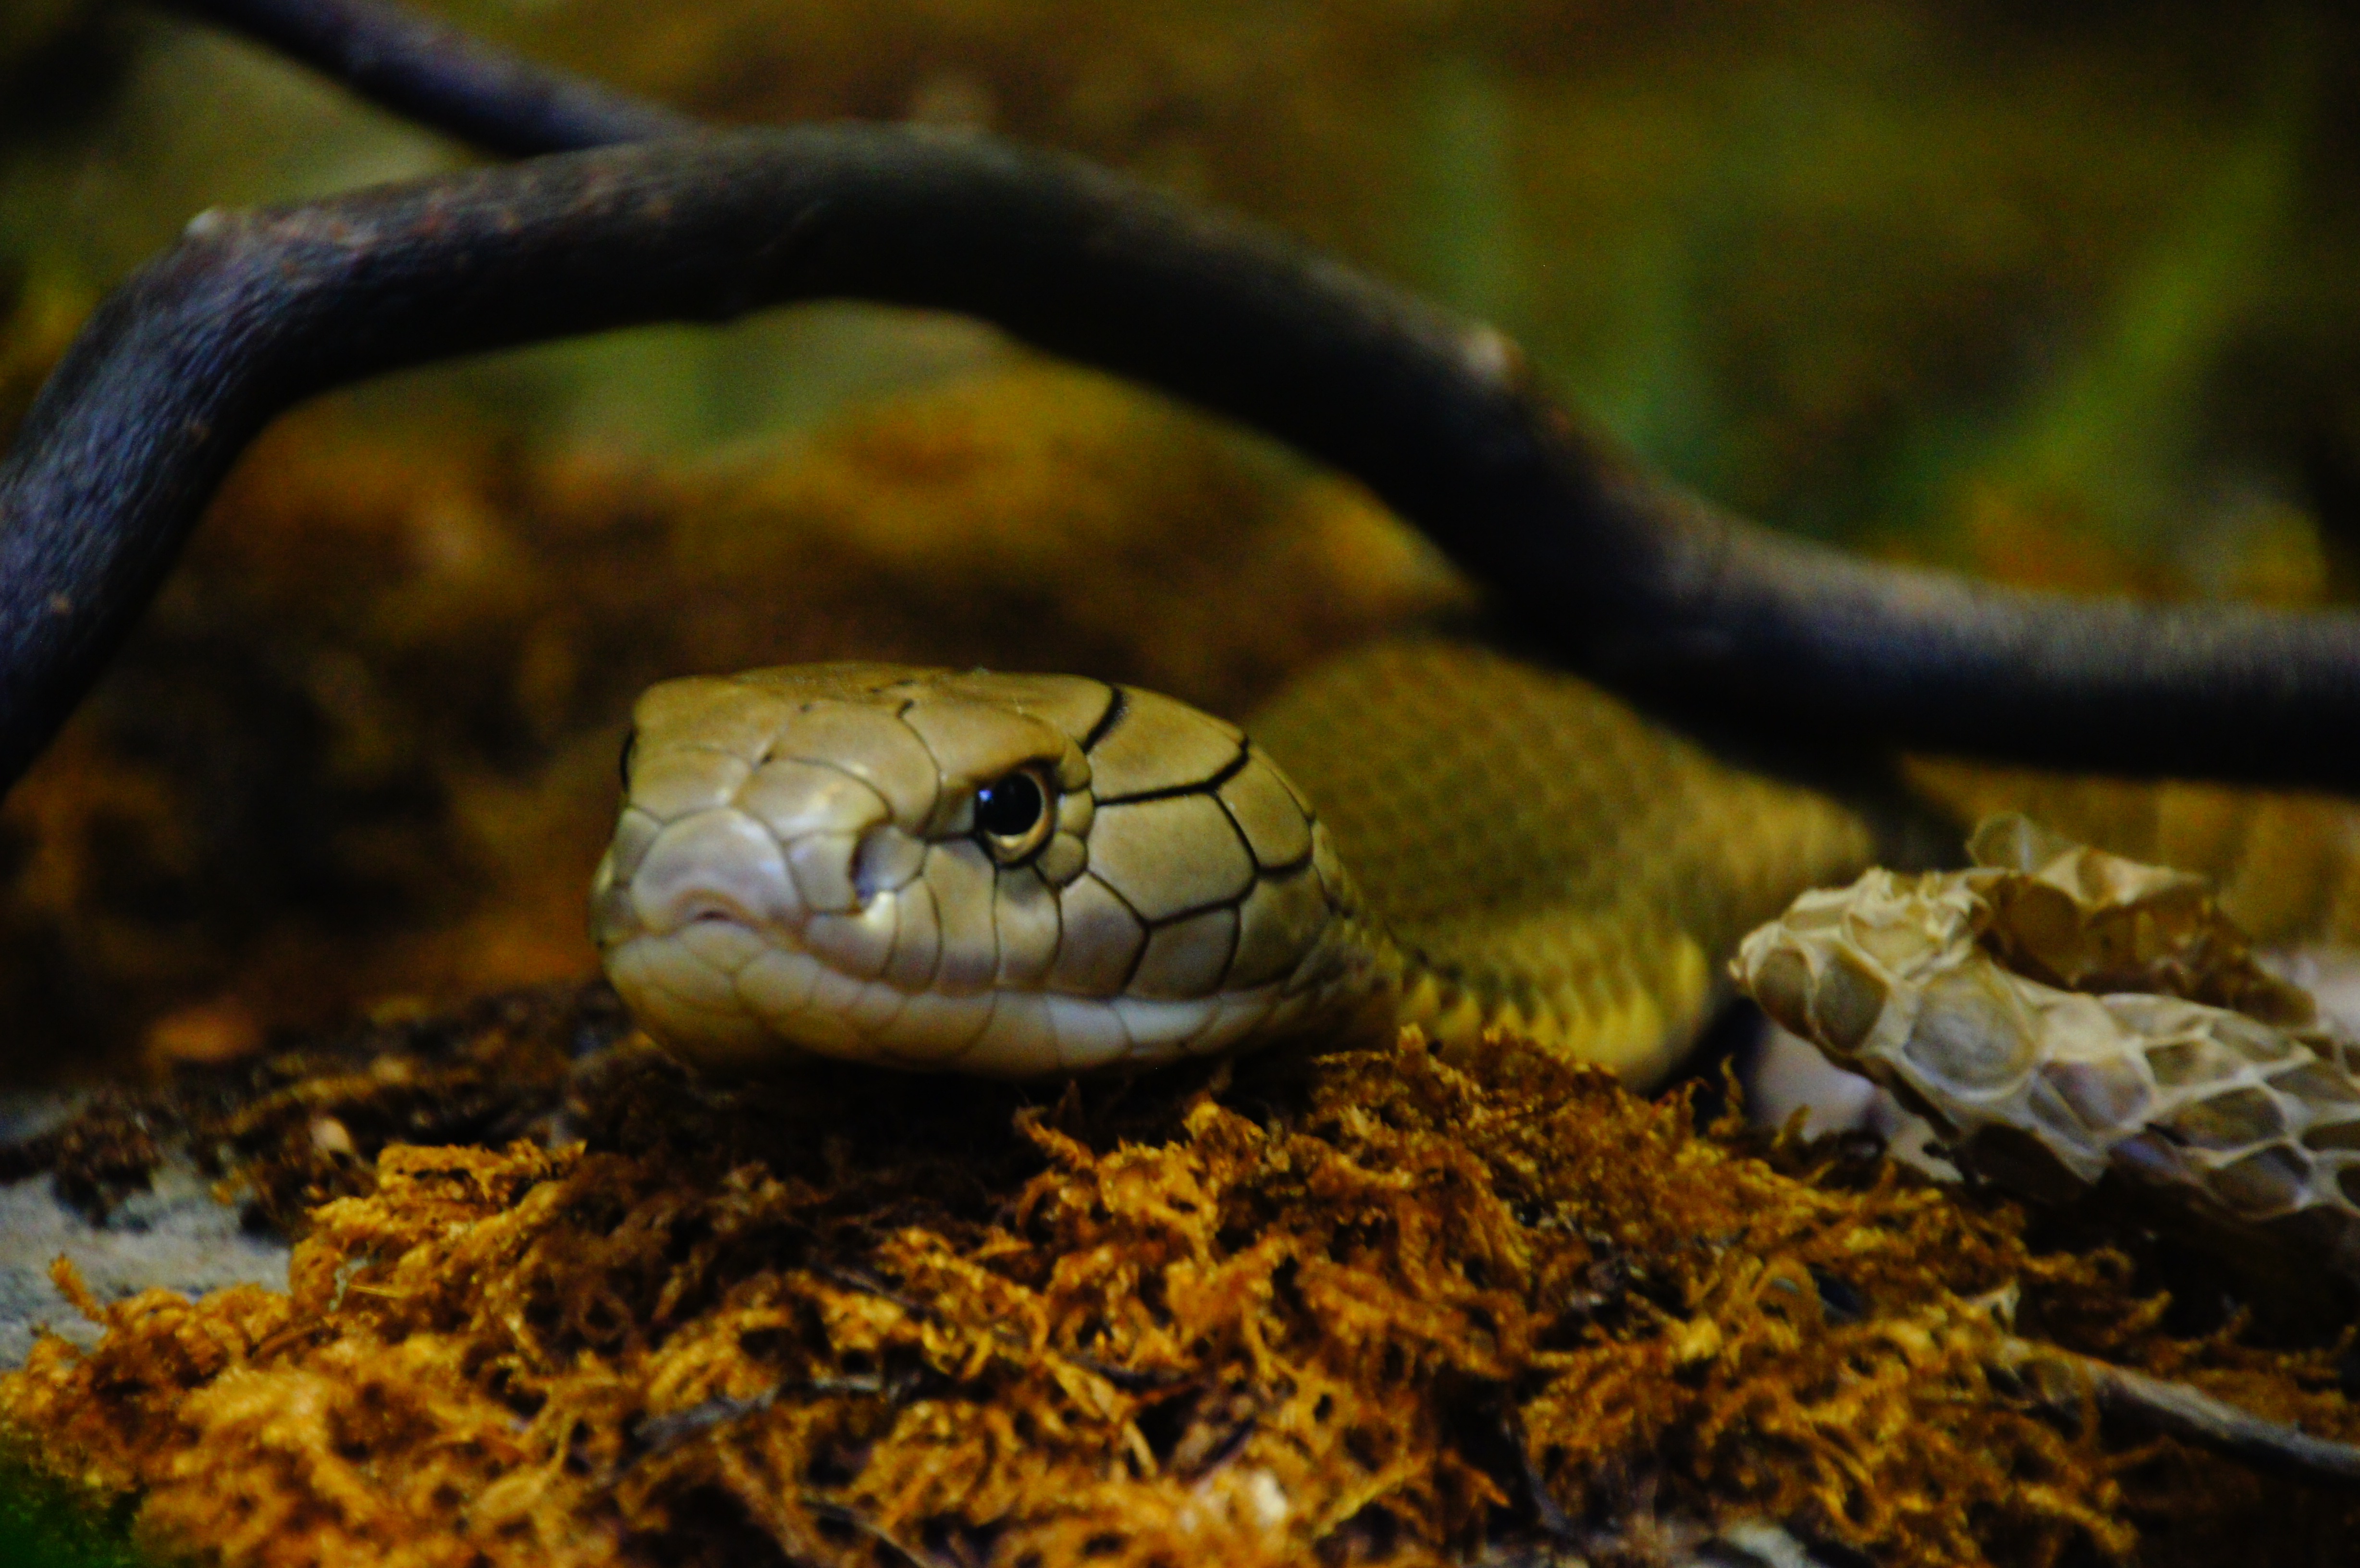
wildlife, zoo, biology, reptile, scale, fauna, snake, vertebrate, newt, salamander, salamandra, macro photography, snakehead, venomous snake, colubridae, marine biology, scaled reptile, salamandridae, european fire salamander